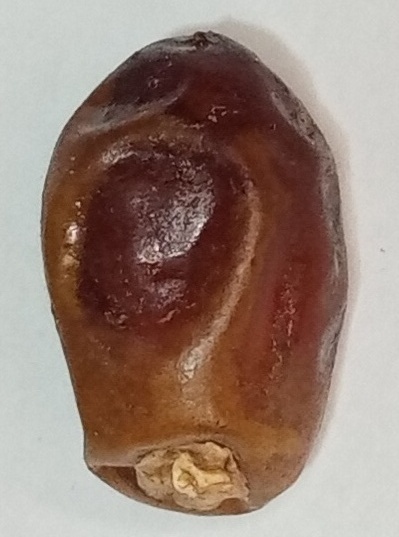
Variety: aseel
Size: medium
Grade: grade-1